Aybars Garhan

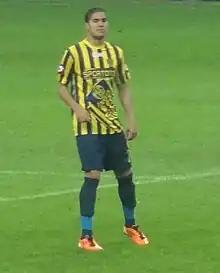

Atilla Aybars Garhan (born 17 May 1991) is a Turkish footballer who plays as a forward for TFF Third League club Hacettepe 1945 SK. He made his Süper Lig debut on 23 October 2011 for Ankaragücü.